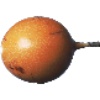
Label: Granadilla 1